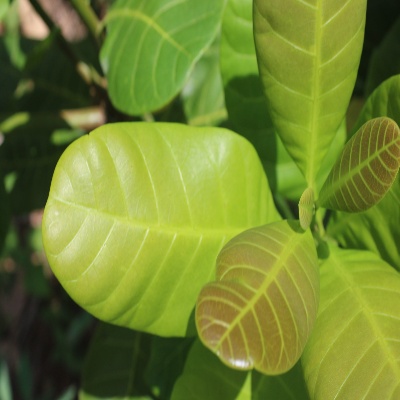
Crop: Cashew
Condition: healthy